Angelescu cabinet

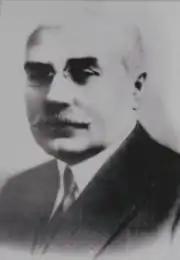
Constantin Angelescu

The cabinet of Constantin Angelescu was the government of Romania from 30 December 1933 to 3 January 1934.